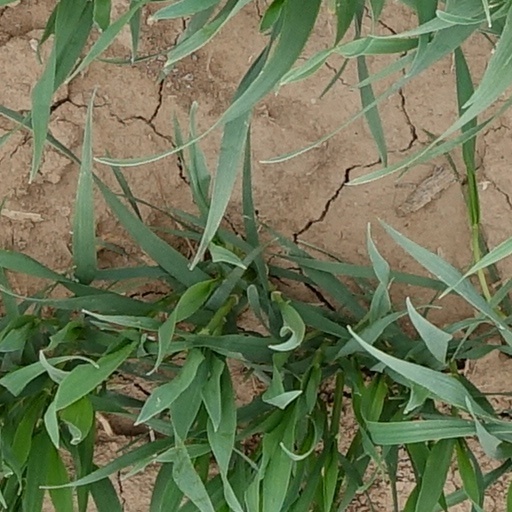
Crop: wheat